Mir Osman Ali Khan

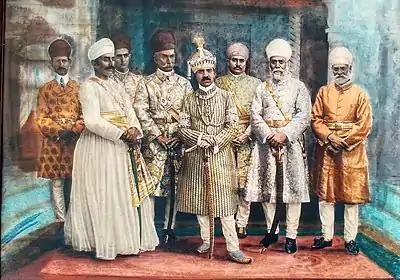

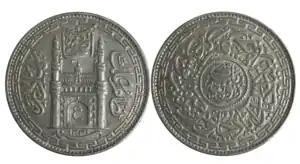
Silver coin: 1 rupee Hyderabad State, Mir Osman Ali Khan, 1913

Mir Mahboob Ali Khan The VI Nizam died on 29 August 1911 and on the same day Mir Osman Ali Khan was proclaimed Nizam VII under the supervision of Nawab Shahab Jung, a minister of Police and Public works. On 18 September 1911, the coronation was officially held at the Chowmahalla Palace.